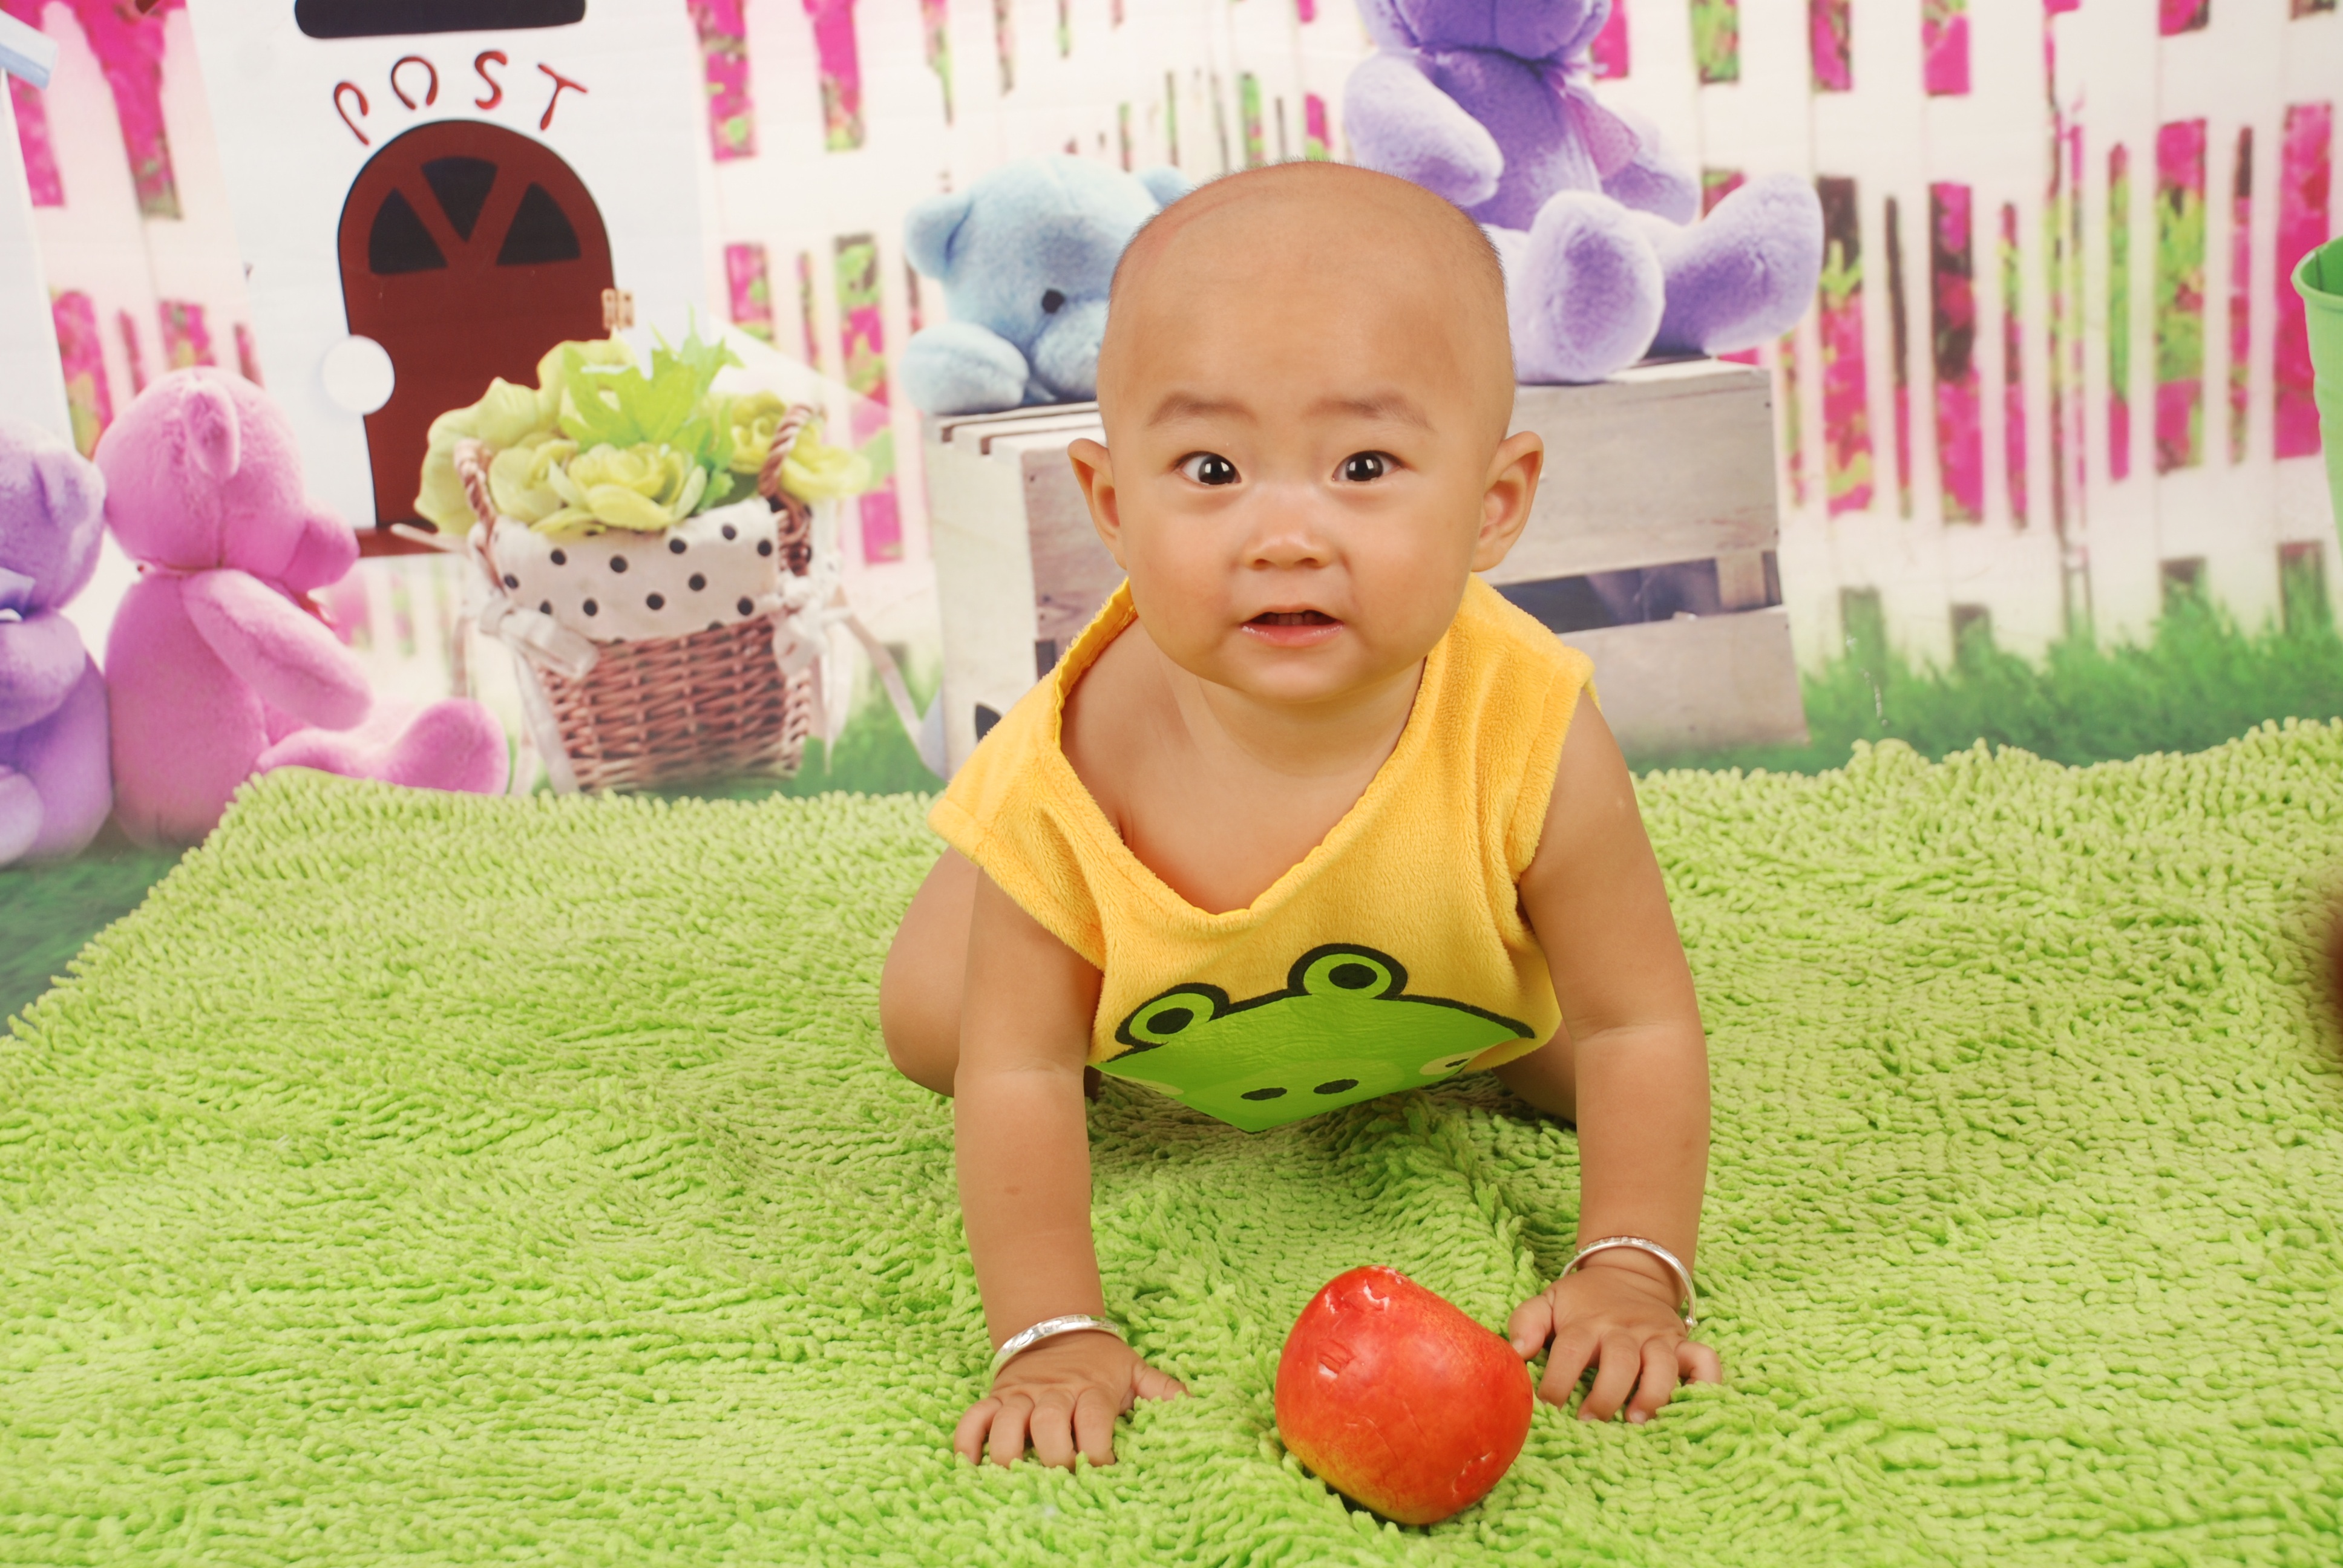
person, play, sweet, child, toy, baby, smiling, playful, crawling, happy, happiness, infant, toddler, scrambling